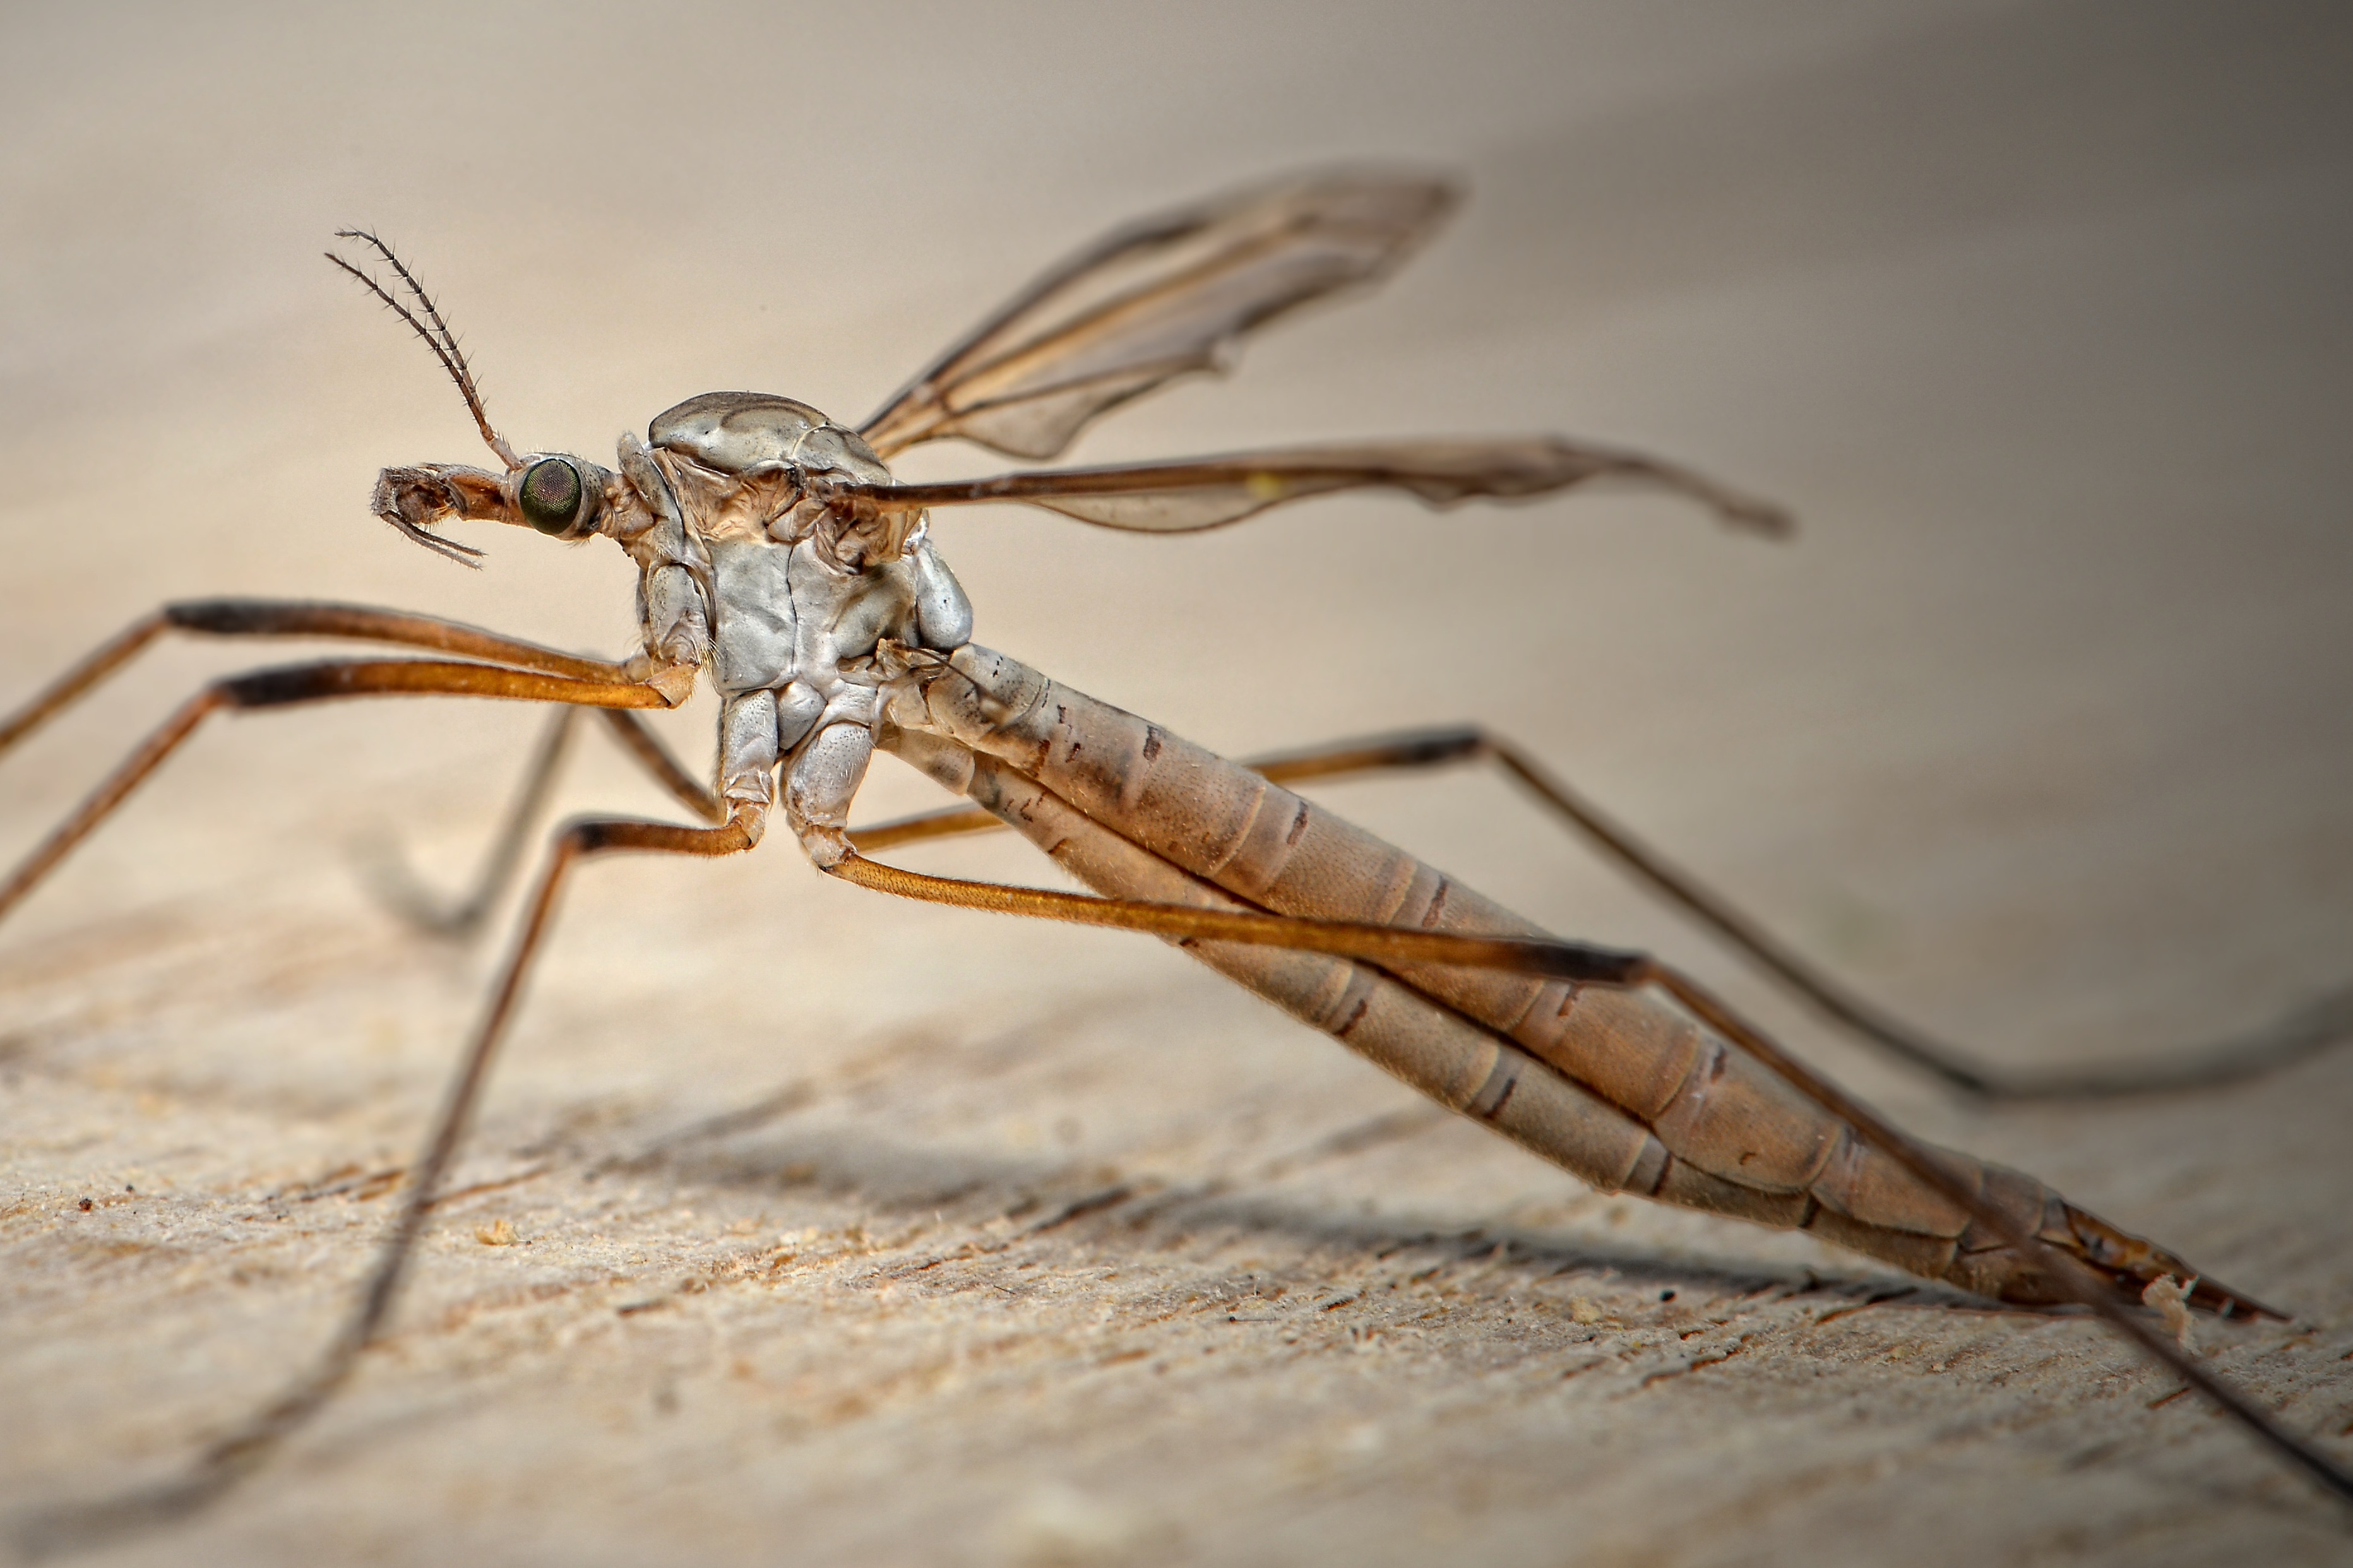
wing, insect, fauna, invertebrate, close up, schneider, hemel, macro photography, witches, arthropod, schnake, tipulidae, schuster, bach mosquito, horse mosquito, langbein mosquito, wedge chop, mosquito stallion, schnegger, purks, schnok, kothammel